Burials and memorials in Westminster Abbey

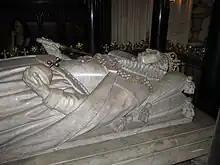
Tomb effigy of Queen Elizabeth I

Henry III rebuilt Westminster Abbey in honour of the Royal Saint Edward the Confessor, whose relics were placed in a shrine in the sanctuary and now lie in a burial vault beneath the 1268 Cosmati mosaic pavement, in front of the high altar. Henry III was interred nearby in a chest tomb with effigial monument. Many of the Plantagenet kings of England, their wives and other relatives, were also buried in the abbey. From the time of Edward the Confessor, until the death of George II in 1760, most kings and queens of England were buried here, although there are exceptions (most notably Edward IV, Henry VIII and Charles I, who are buried in St George's Chapel, Windsor Castle). All monarchs who died after George II were buried in Windsor; most were laid to rest in St George's Chapel, although Queen Victoria and Edward VIII are buried at Frogmore, where the royal family has a private cemetery.